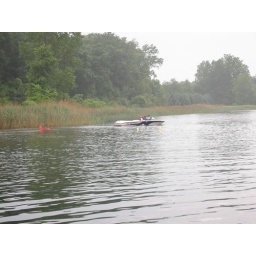
One of the boys is in the water waiting for the boat to come back.